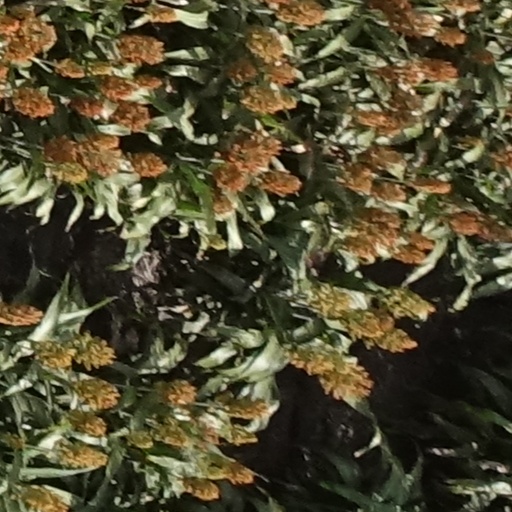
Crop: sorghum